Ciudad Bolívar

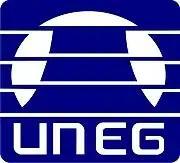

Originally a Spanish settlement, it was called Santo Tomé de Guayana (Saint Thomas of Guyana). The settlement was a fortified port which had to be moved on three occasions because it was constantly attacked by Carib natives and European rivals, such as the Dutch and English.